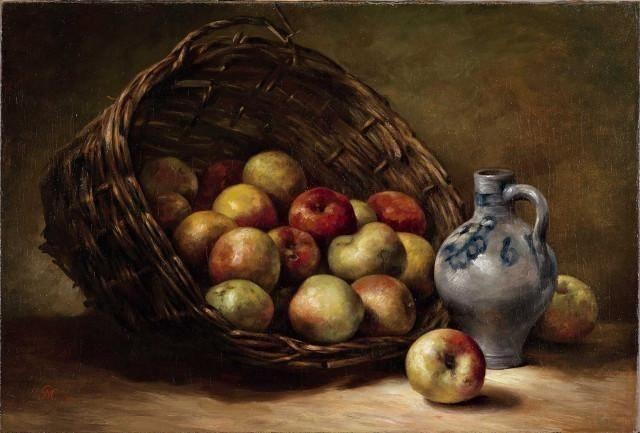
Cesta Com Maçãs
Brand: Piet Mondrian
Basket With Apples Nome do artista: Piet Mondrian Idade do artista: 71 (7 de março de 1872 - 1 de fevereiro de 1944) Nacionalidade do artista: holandês Século: Século 19 Movimento artístico: impressionismo
Category: Arts & Entertainment > Hobbies & Creative Arts > Arts & Crafts > Craft Organization > Sewing Baskets & Kits > Sewing Baskets